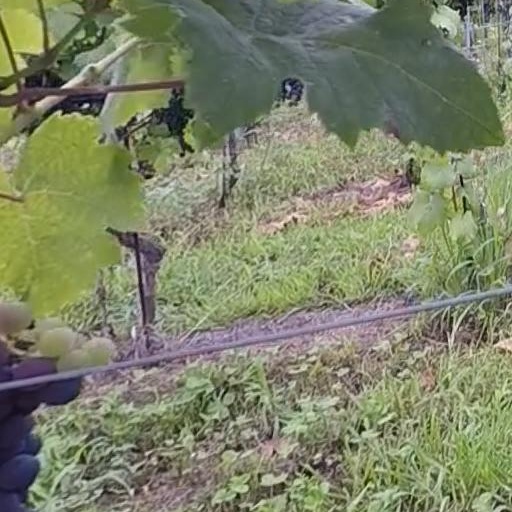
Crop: grape